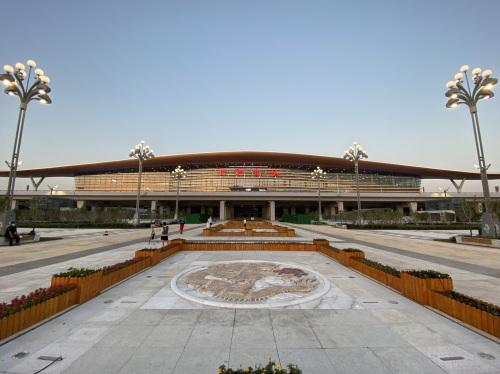
地标名称：濮阳东站
所在城市：濮阳市·濮阳县